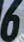
Number: 6